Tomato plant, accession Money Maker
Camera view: tilt-top (135 deg); turntable rotation: 180 degrees
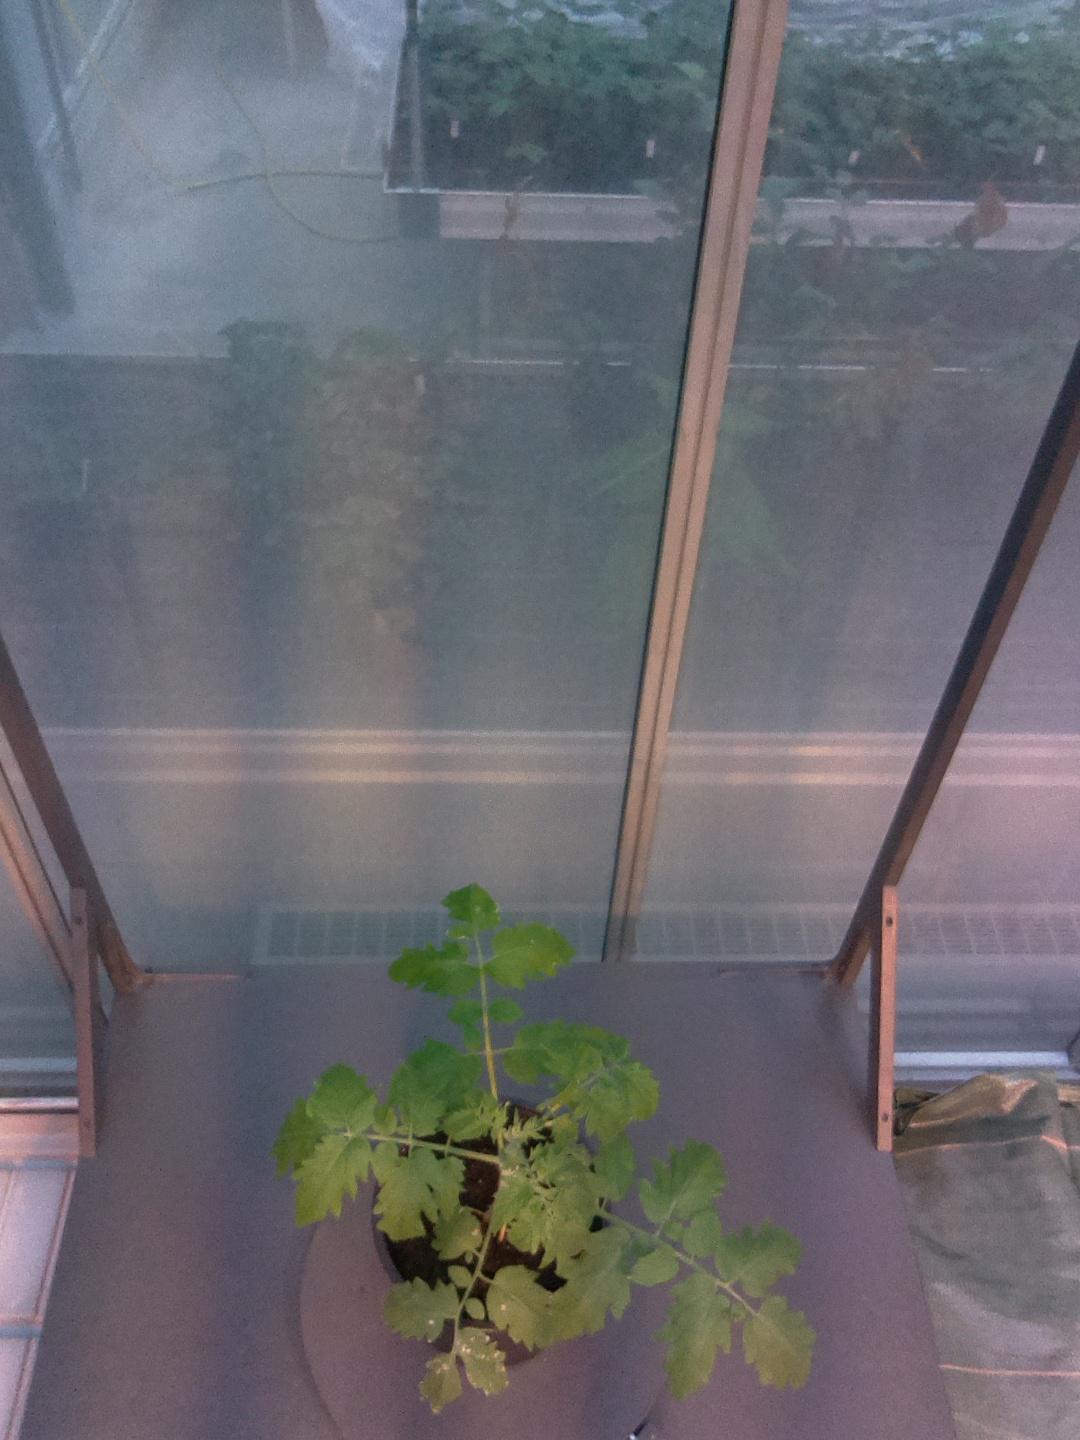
BBCH growth stage 14: 8 of true leaves visible